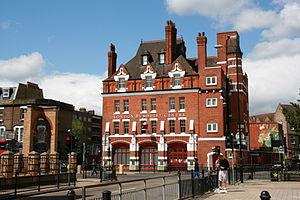
La Communauté bouddhiste Triratna est un mouvement international créé par le moine bouddhiste anglais Sangharakshita. Le mouvement, fondé à Londres en 1967, compte de nombreux centres sur tous les continents. Il cherche à communiquer le Dharma, l'enseignement du Bouddha, de manières appropriées à la vie dans le monde moderne. Tout en restant fidèle aux traditions du bouddhisme, la Communauté bouddhiste Triratna cherche à faire un pont avec les idées contemporaires, en particulier concernant la philosophie, la psychothérapie et les arts.